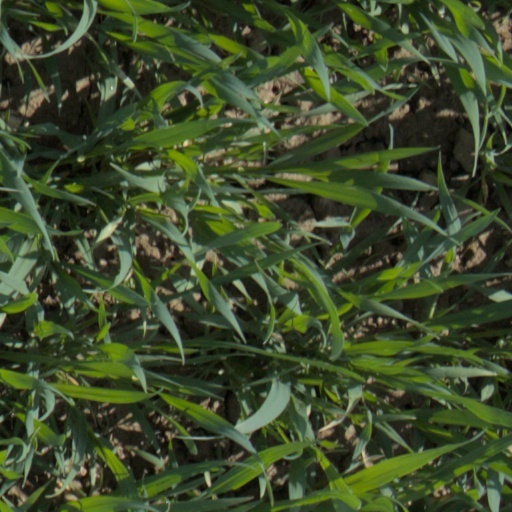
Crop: wheat